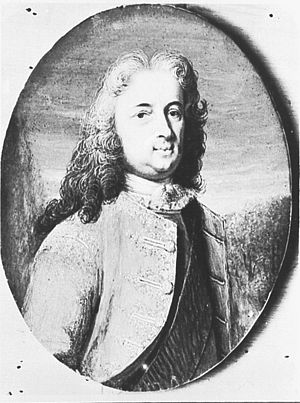
Hessens regenter / Hessen-Kassel, 1567–1803
Liste over regenter over Hessen er en oversigt over de fyrstelige linjer, som har regeret i regionen Hessen i den vestlige og centrale del af Tyskland. Fra 962-1806 var Hessen et land, senere flere lande, under Det tysk-romerske rige. Oprindeligt var Hessen en del af landgrevskabet Thüringen, men fra midten af det 13. århundrede blev det et selvstændigt grevskab, da den yngre søn til Henrik II, hertug af Brabant, arvede området.